El Crack (1981 film)

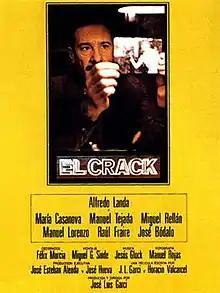
Theatrical release poster

El Crack is a 1981 Spanish crime drama film co-written and directed by José Luis Garci, starring Alfredo Landa. The plot was inspired by the novels written by Dashiell Hammett, to whom the film is dedicated. It is a detective film and basically a Spanish film noir. The story takes place in Madrid and New York City in December 1980.